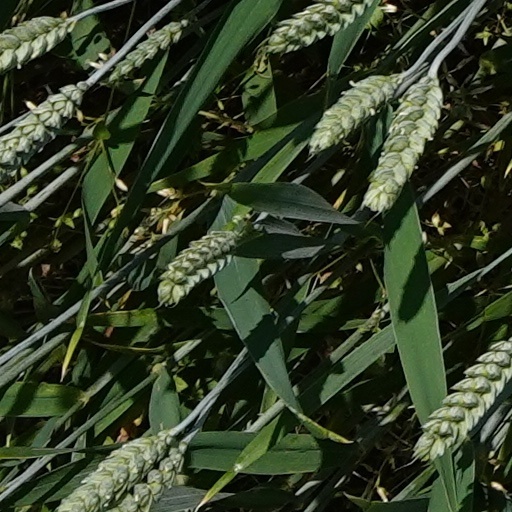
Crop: wheat